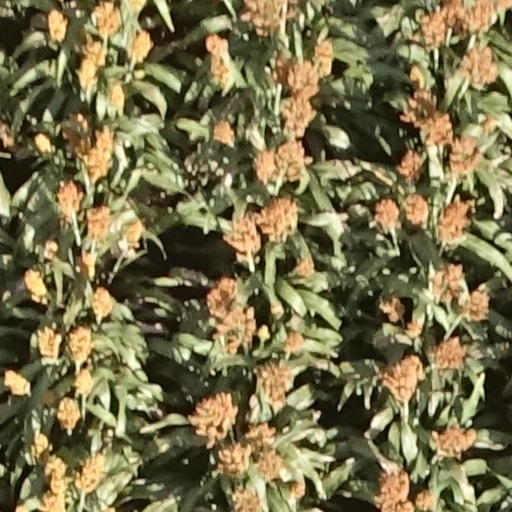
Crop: sorghum